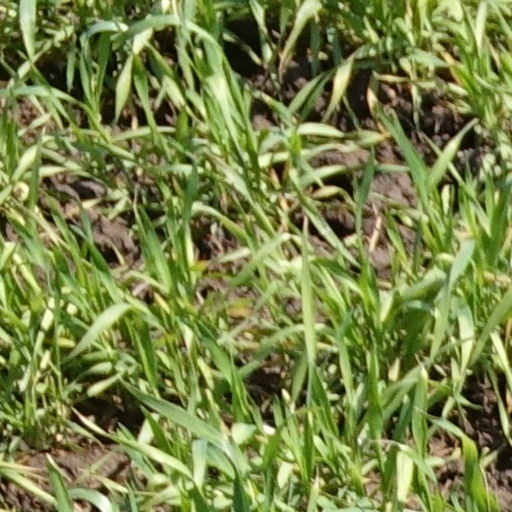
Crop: wheat